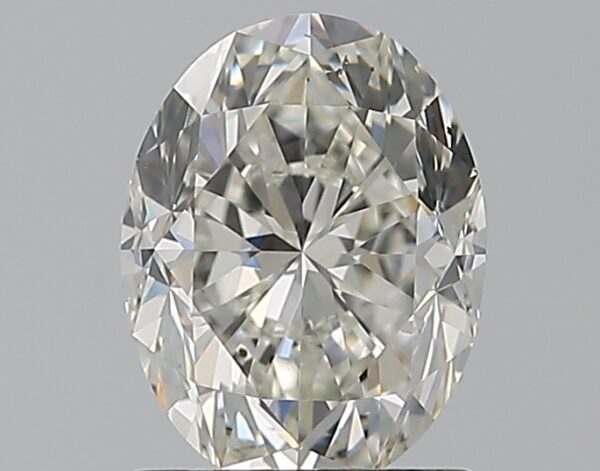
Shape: oval
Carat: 1.2
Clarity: VS2
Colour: H
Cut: FG
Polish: EX
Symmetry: EX
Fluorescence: ST
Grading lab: GIA
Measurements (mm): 7.49 x 5.71 x 4.05